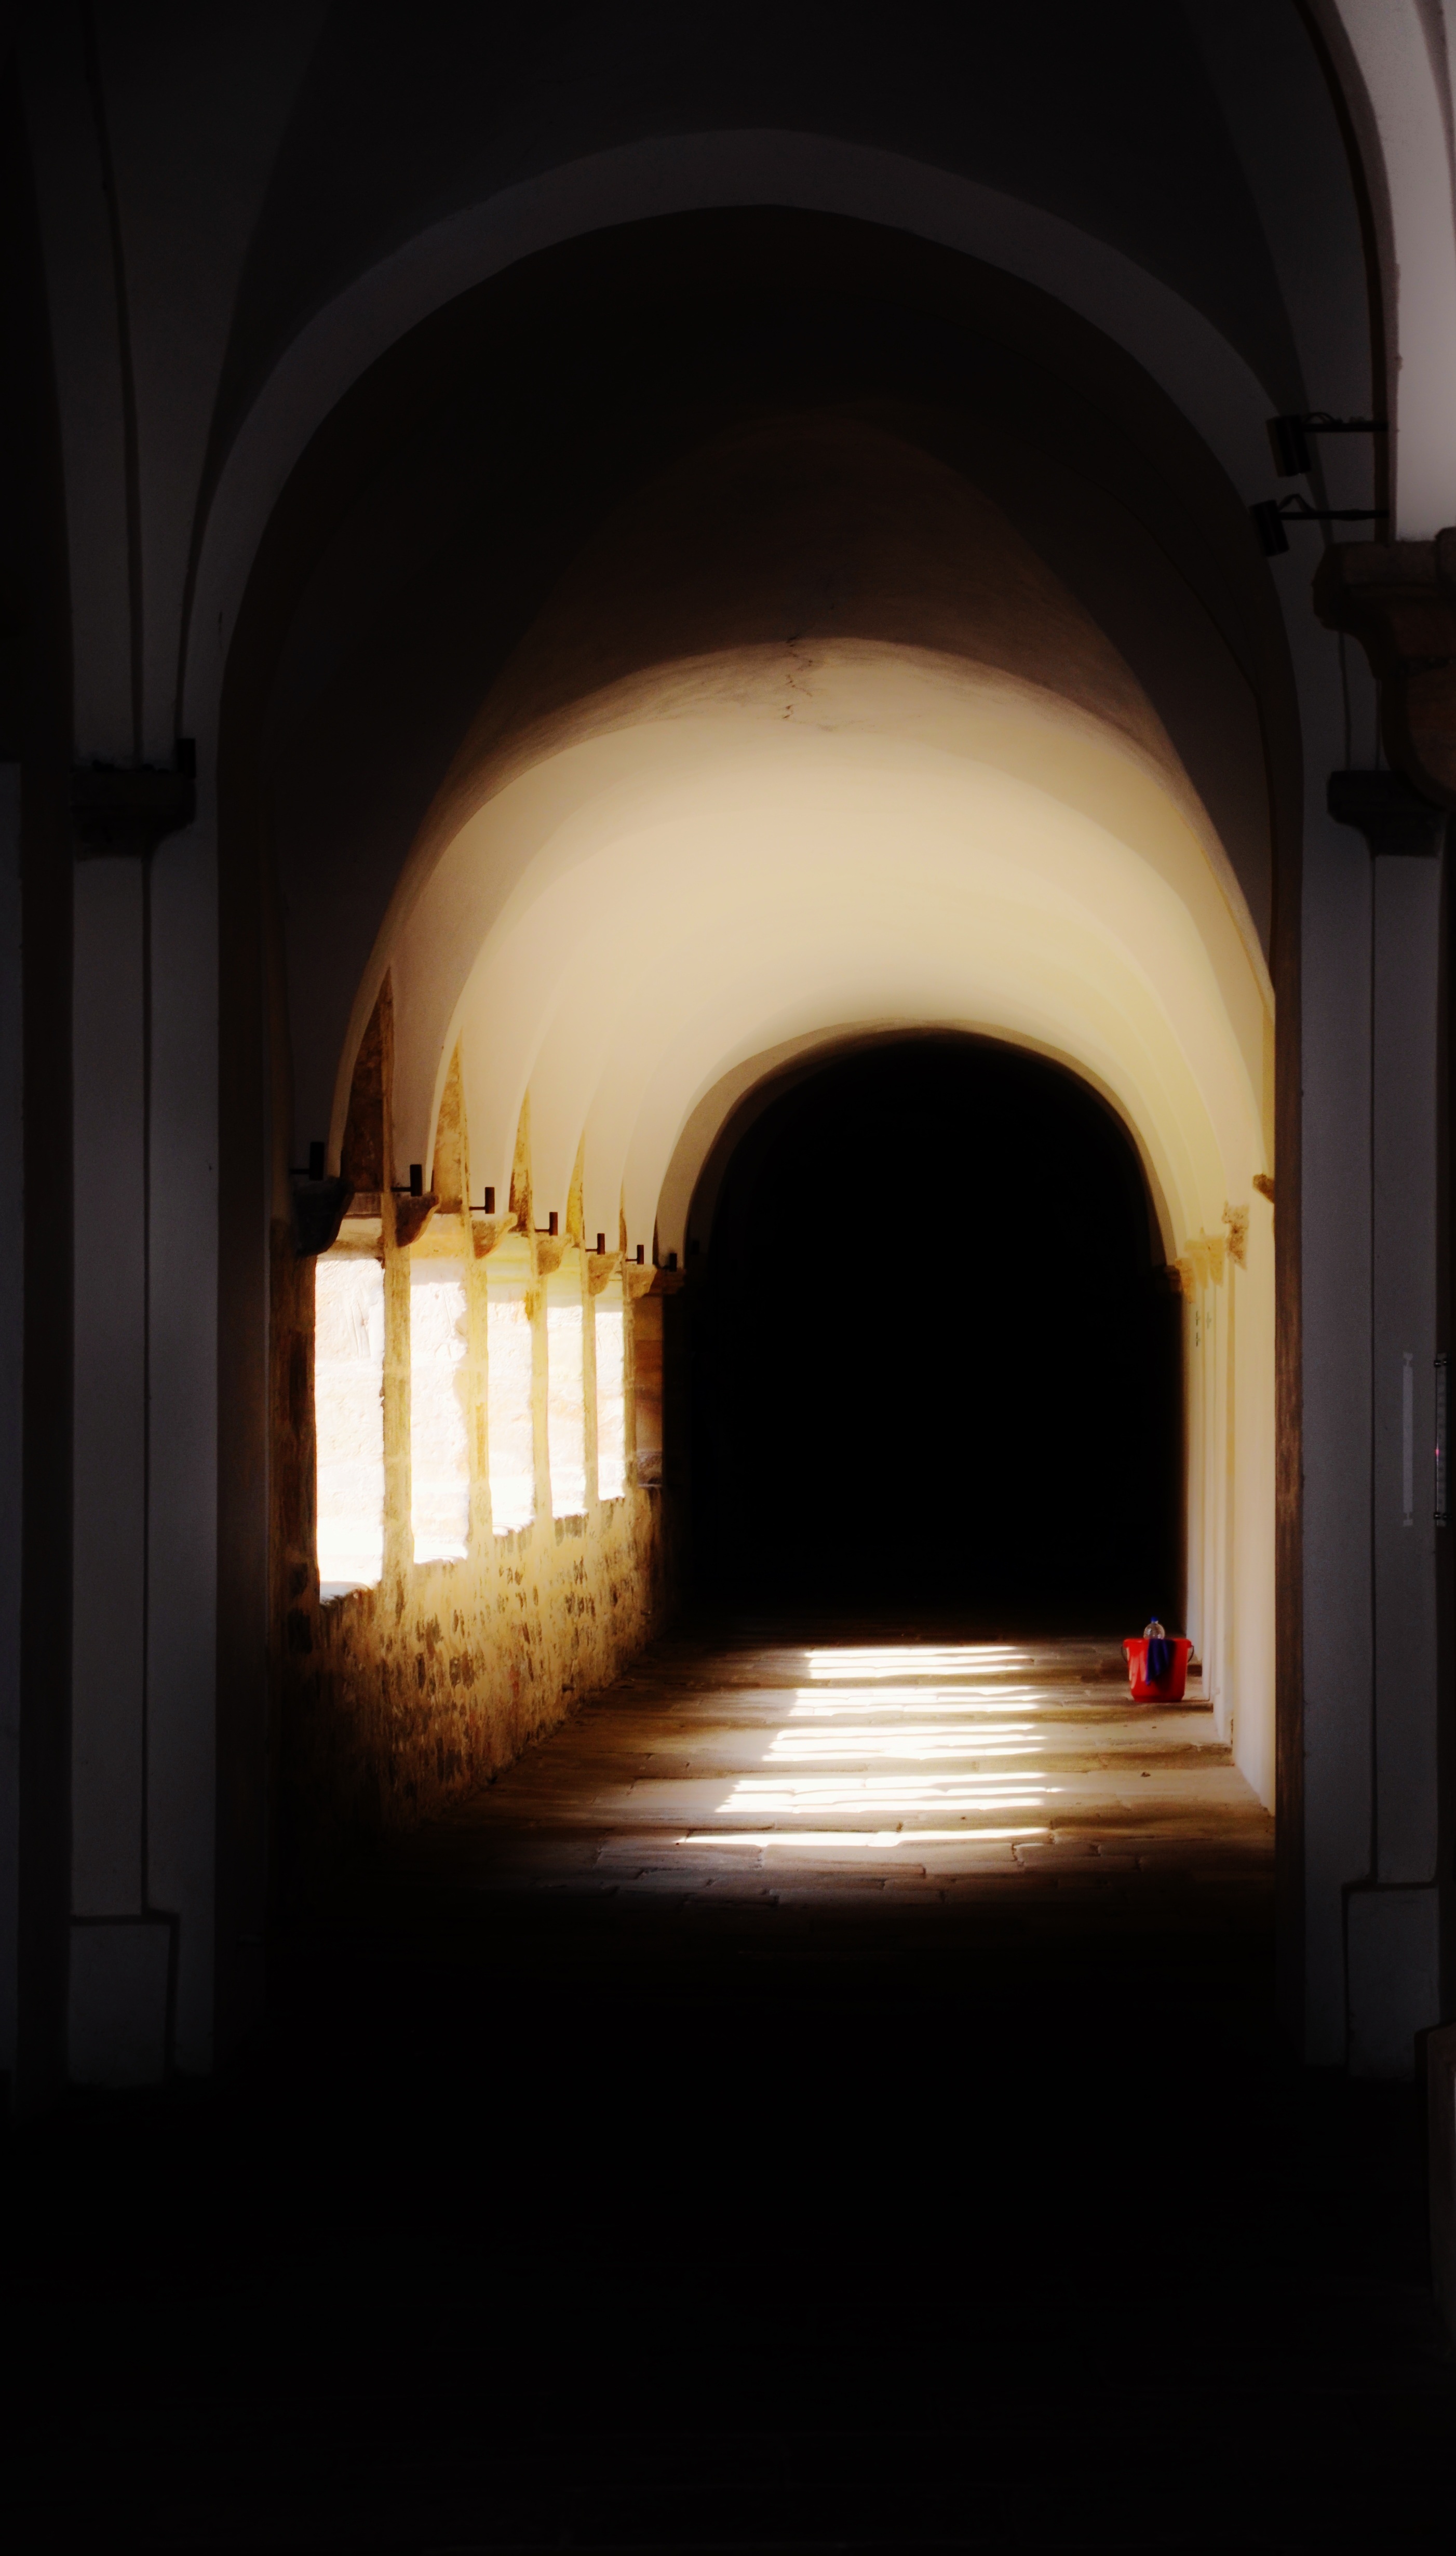
light, architecture, night, house, dark, arch, color, darkness, lighting, archway, monastery, symmetry, creepy, gloomy, shape, gang, runbogen